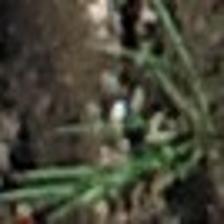
Label: clustered